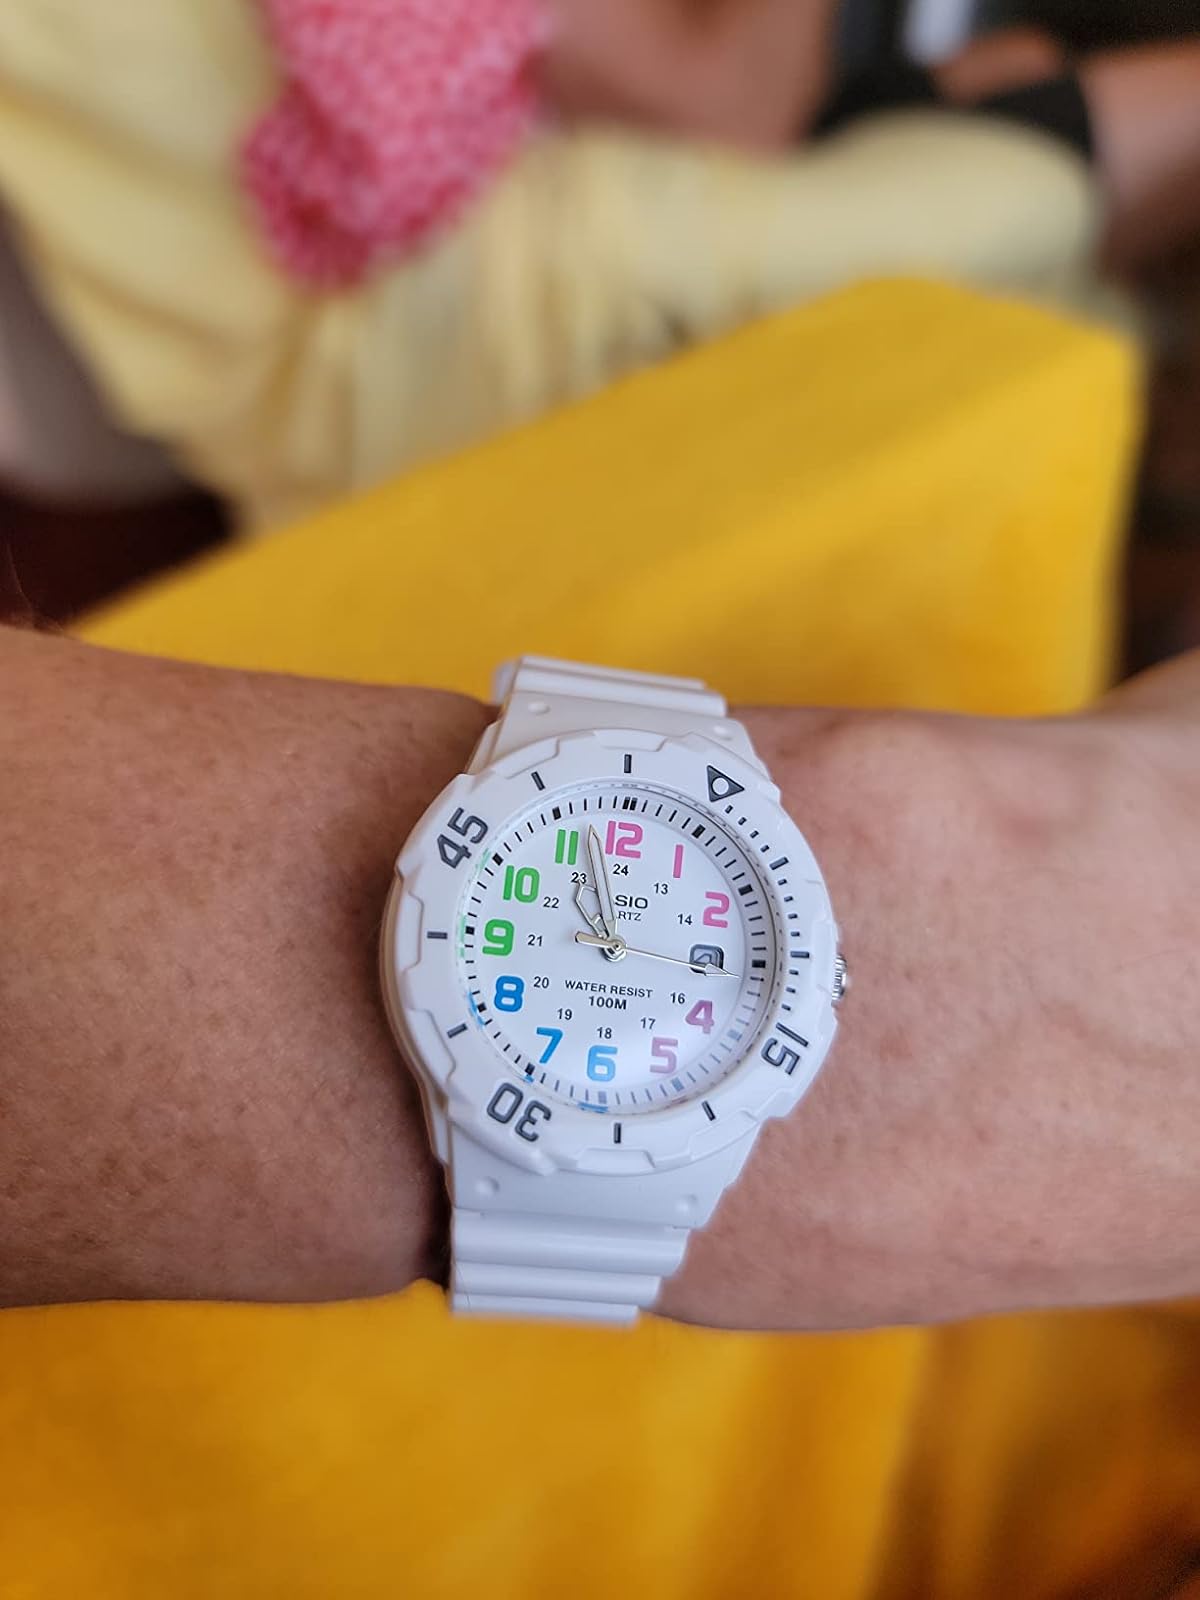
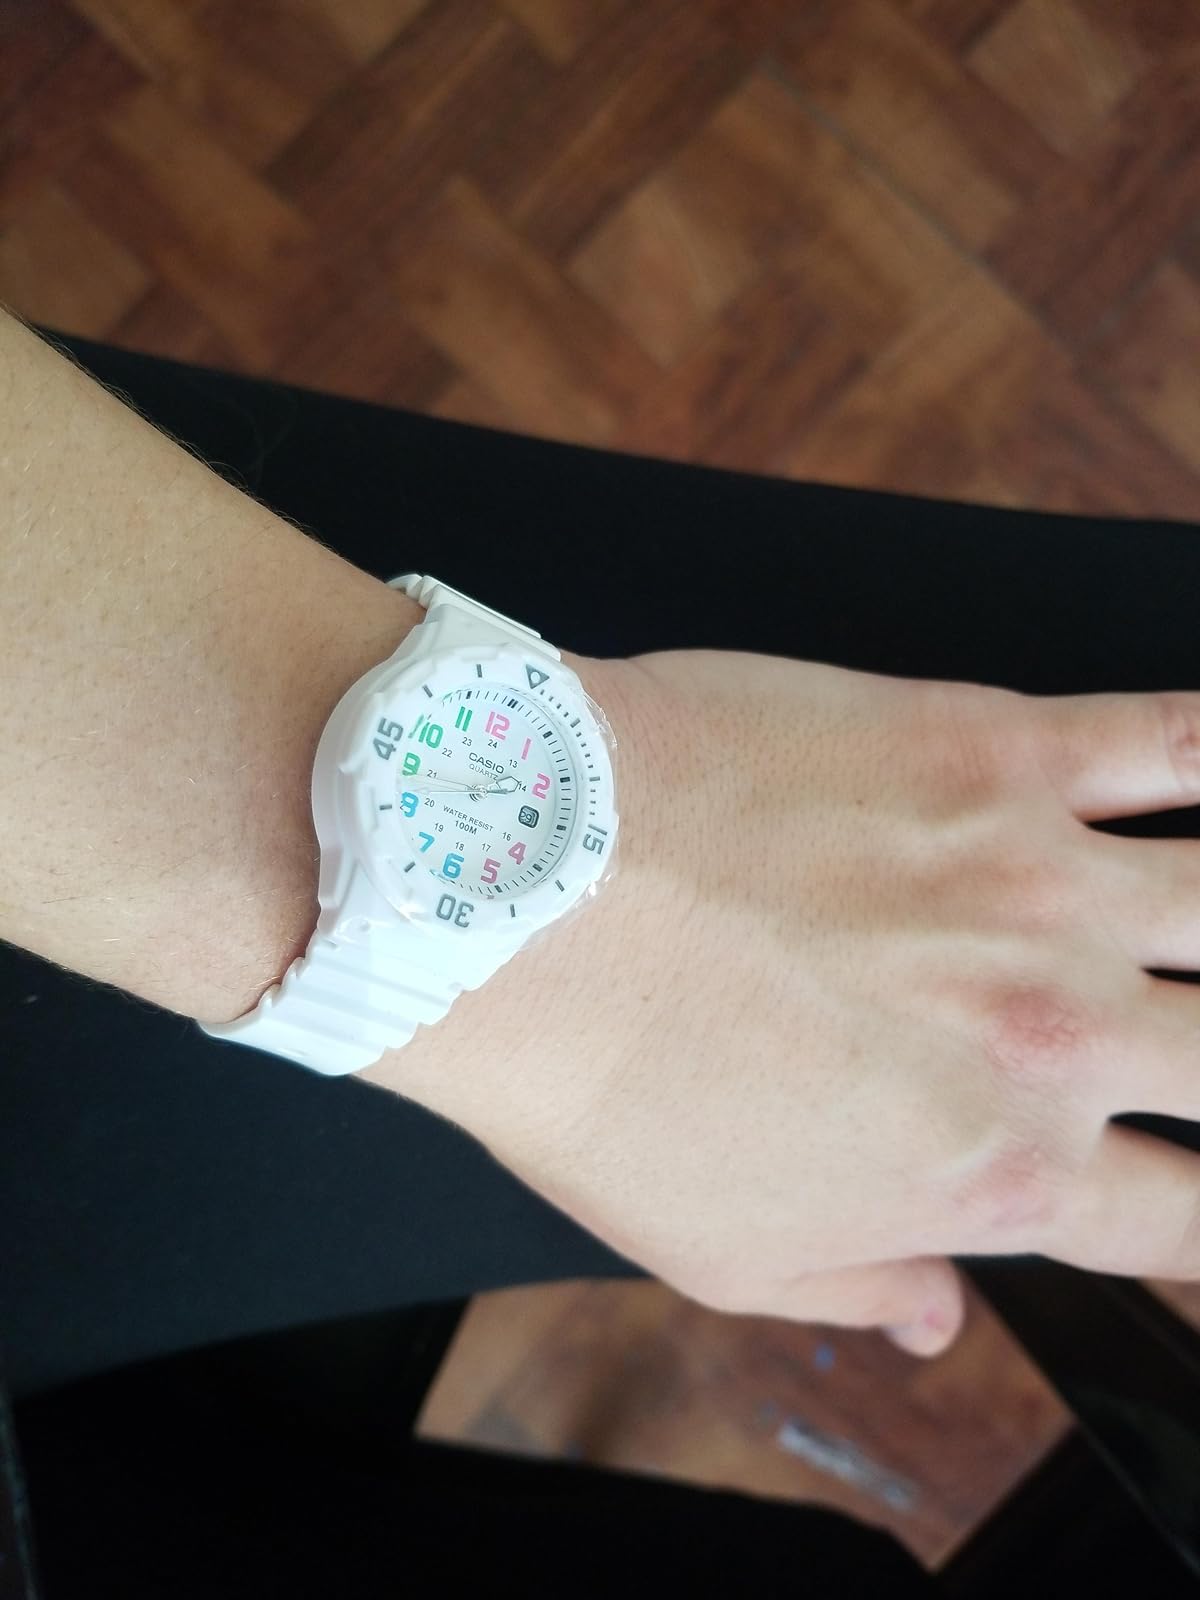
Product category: accessories_watch
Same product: yes